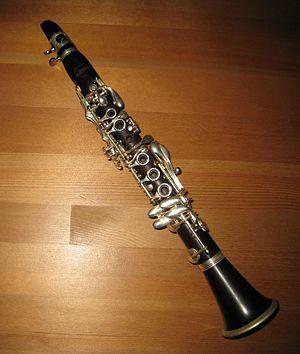
Cet article traite de la catégorie des aérophones dans le système Hornbostel-Sachs. Conçu par Erich von Hornbostel et Curt Sachs en 1914, ce système permet une classification des instruments de musiques.